Michigan Wolverines

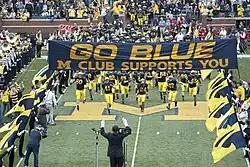
Michigan Marching Band salutes the 2009 Michigan Wolverines football team as it enters the field at Michigan Stadium.

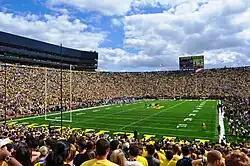
A football game at Michigan Stadium

The Wolverines have won a record 1,012 games, have the most all-time wins, and the second-highest winning percentage in college football history. Michigan won the inaugural Rose Bowl in 1902, the first college bowl game ever played. The Wolverine football program has claimed 12 national titles.